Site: brandenburg
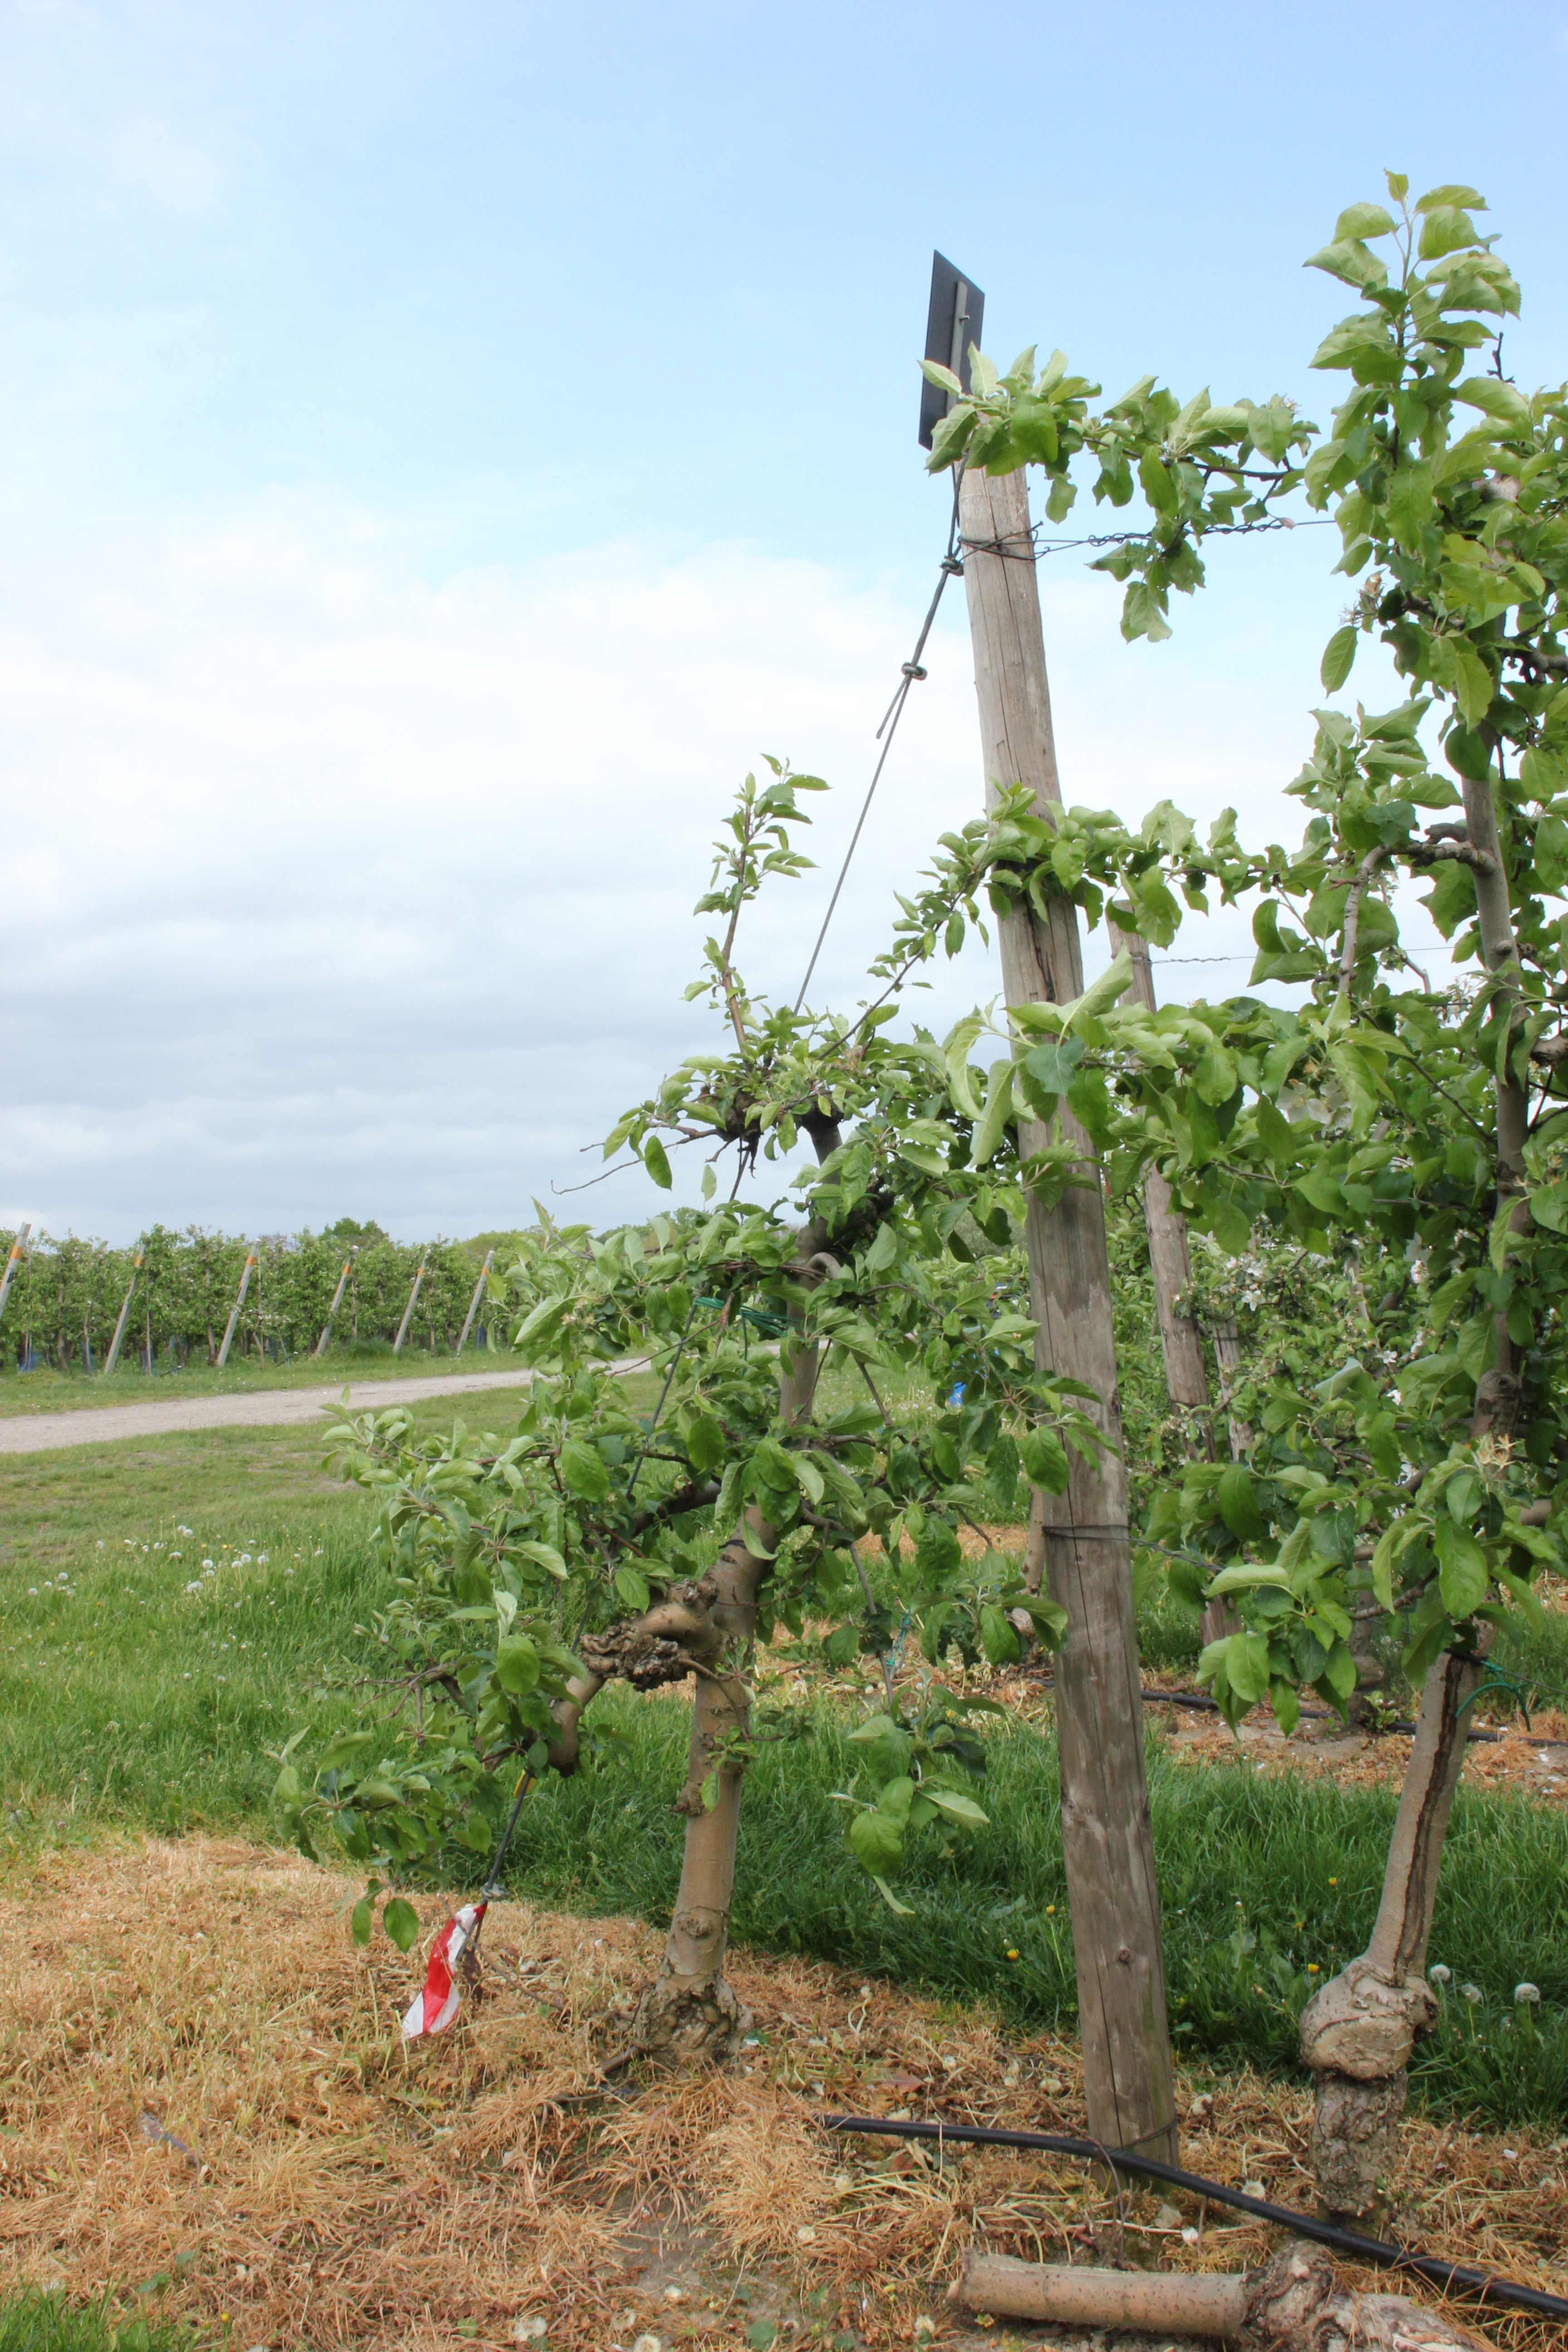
Growth stage (BBCH 67): Flowering